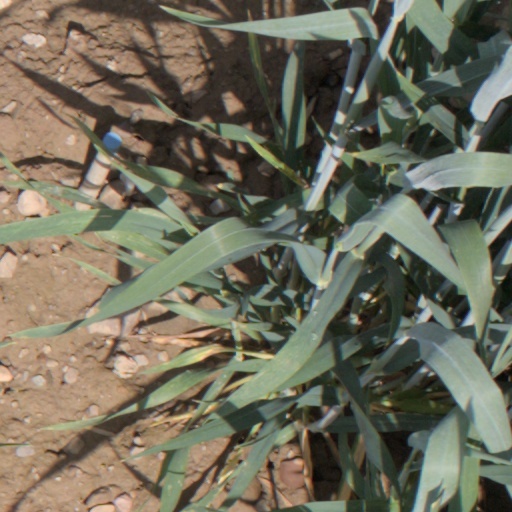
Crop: wheat